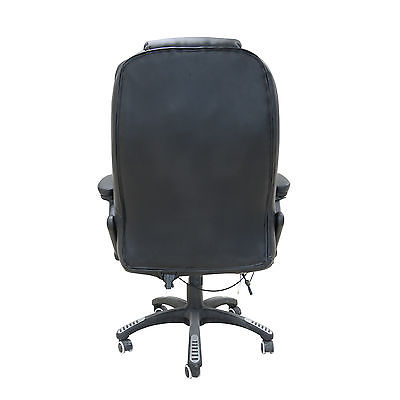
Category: chair